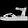
Label: Sandal